Gabriel Bordado

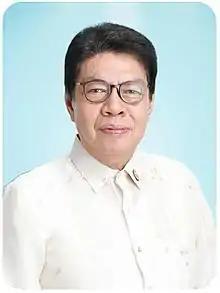
Official portrait, 2022

Gabriel "Gabby" Hidalgo Bordado Jr. (born February 15, 1955) is a Filipino politician and writer who currently serves as the vice mayor of Naga, Camarines Sur, under mayor Leni Robredo since 2025. He previously held the office from 2004 to 2013, under the mayoralties of Jesse Robredo and John Bongat. He has served as the representative for Camarines Sur's third district from 2016 to 2025 and previously as a member of the Naga City Council from 1995 to 2004 and again from 2013 to 2016.